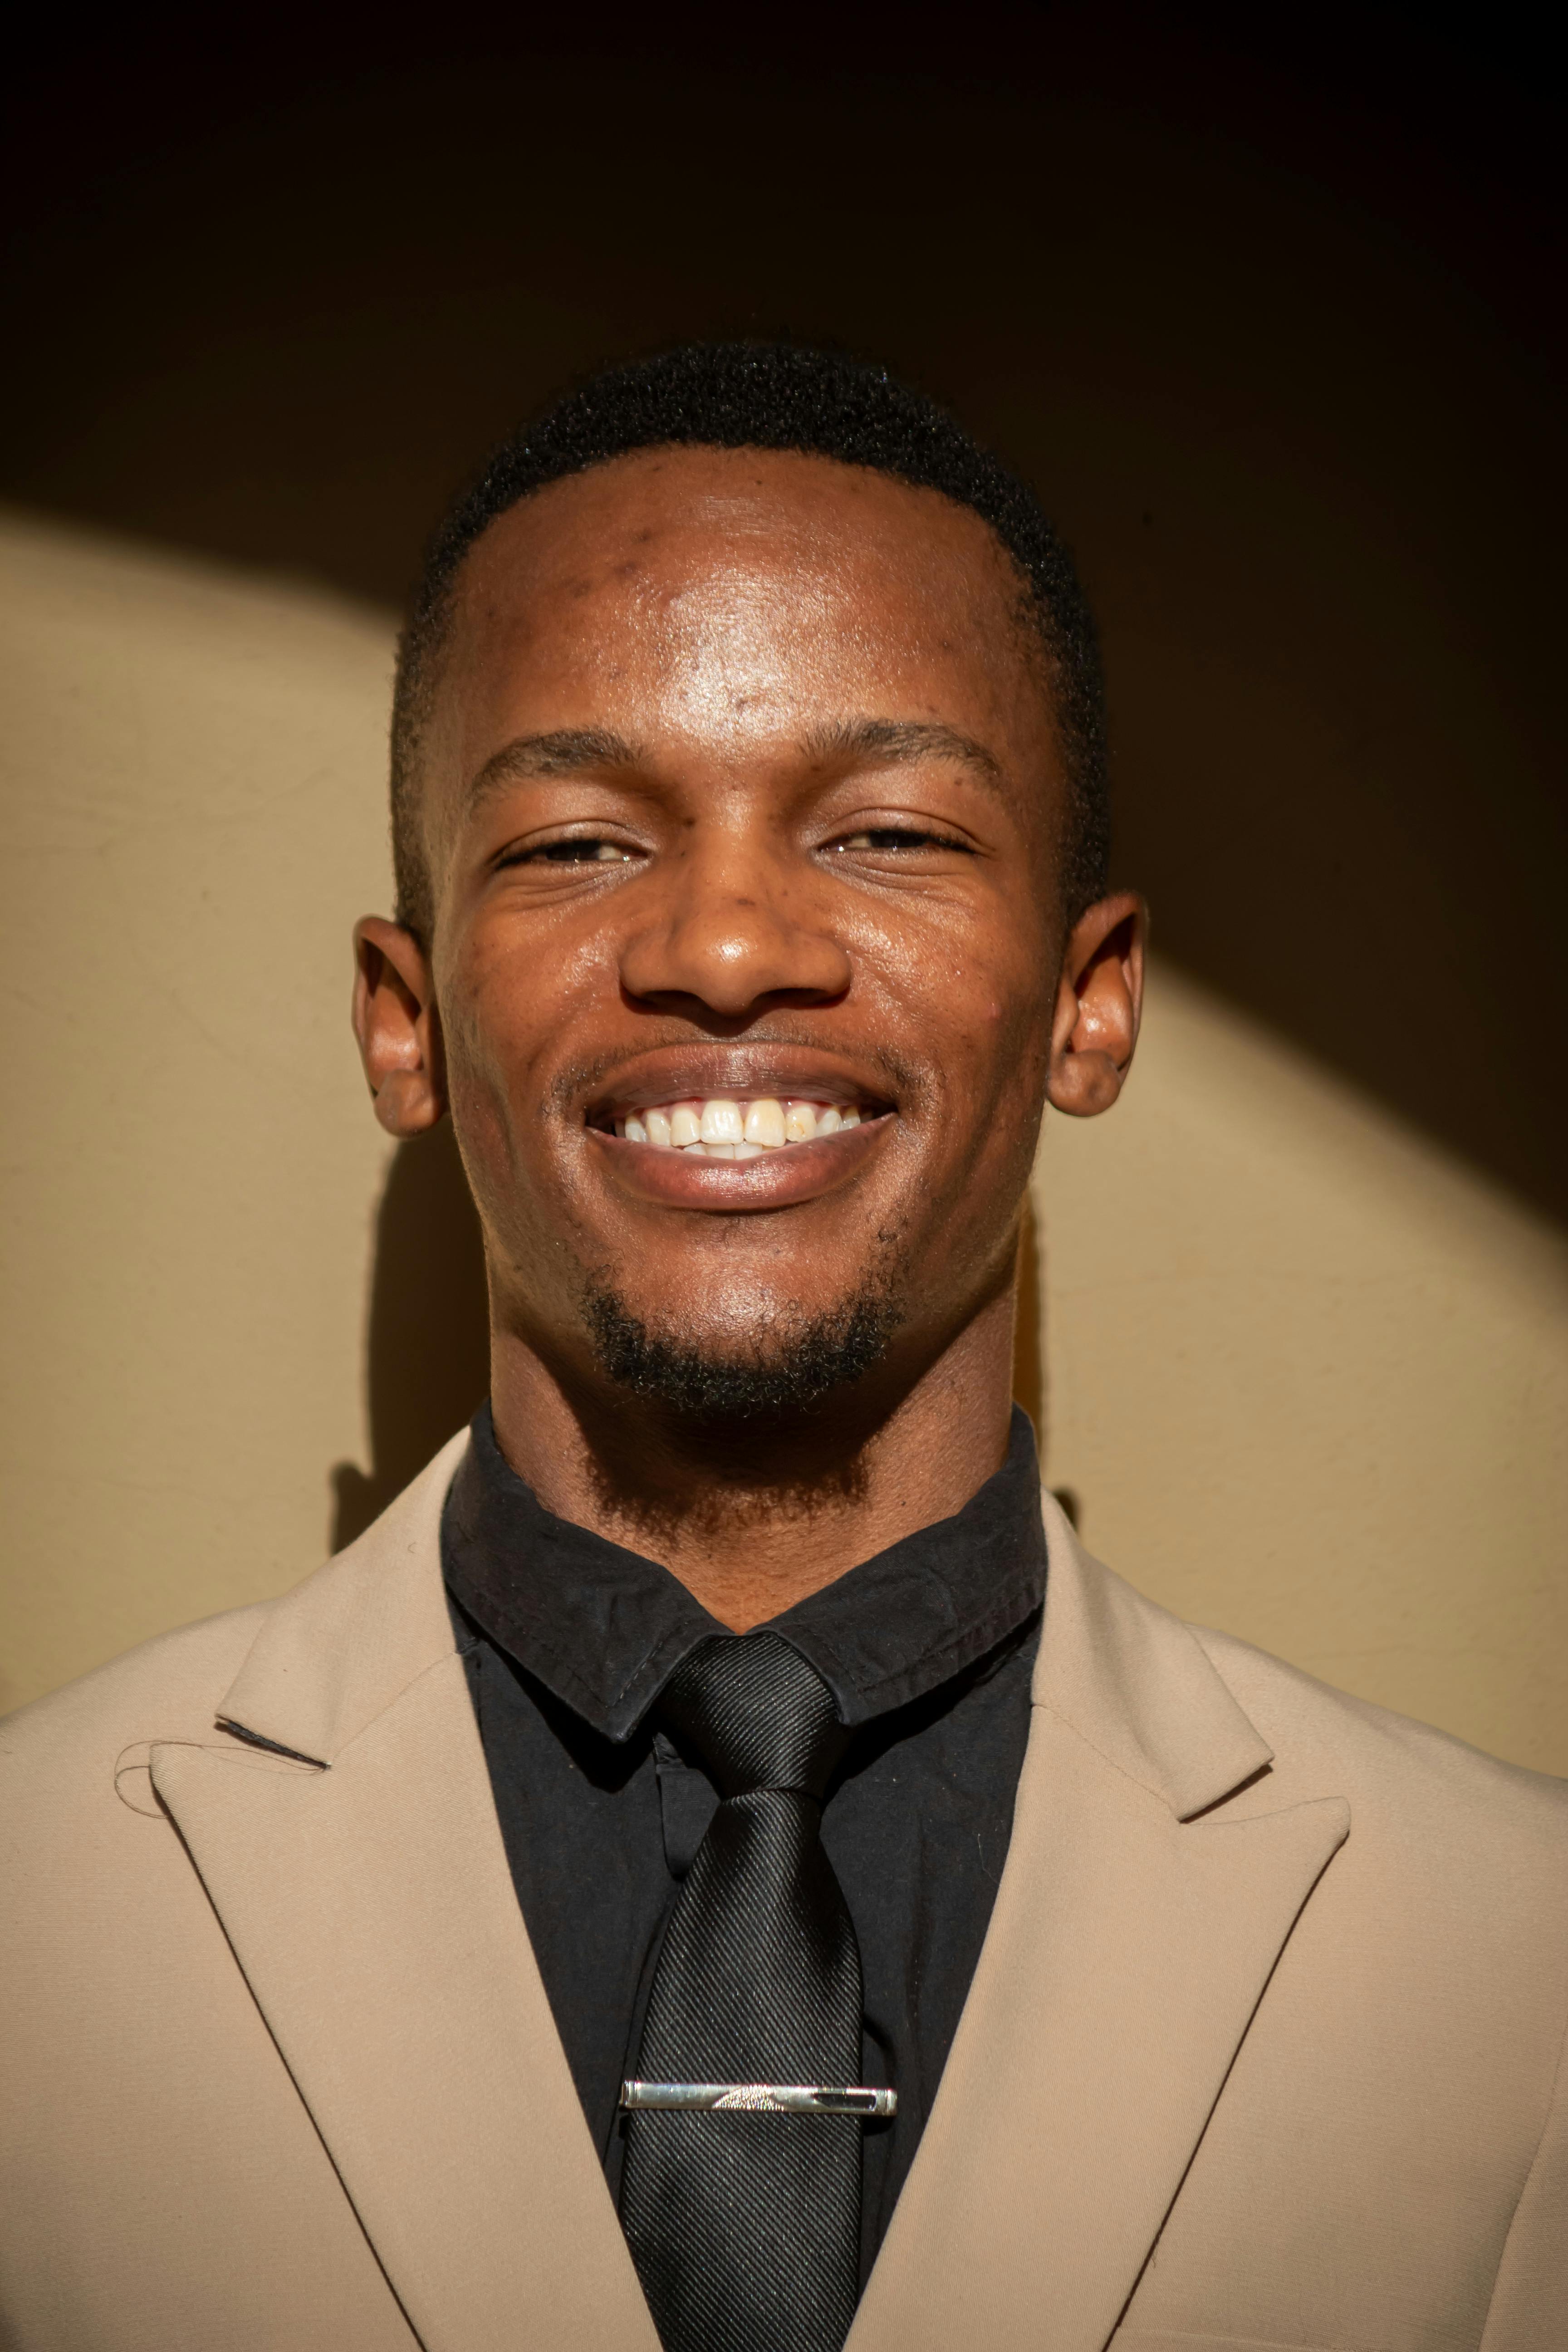
Gender: men